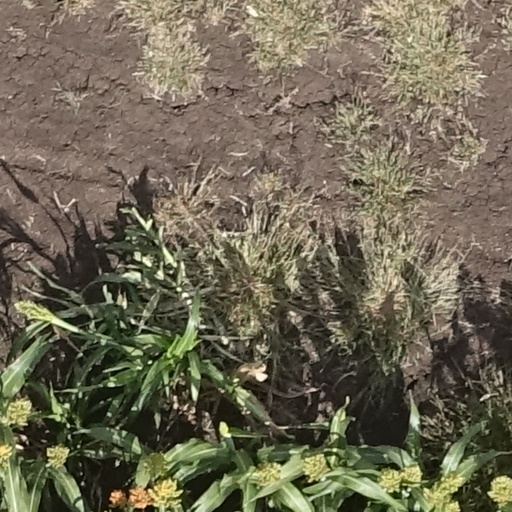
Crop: sorghum